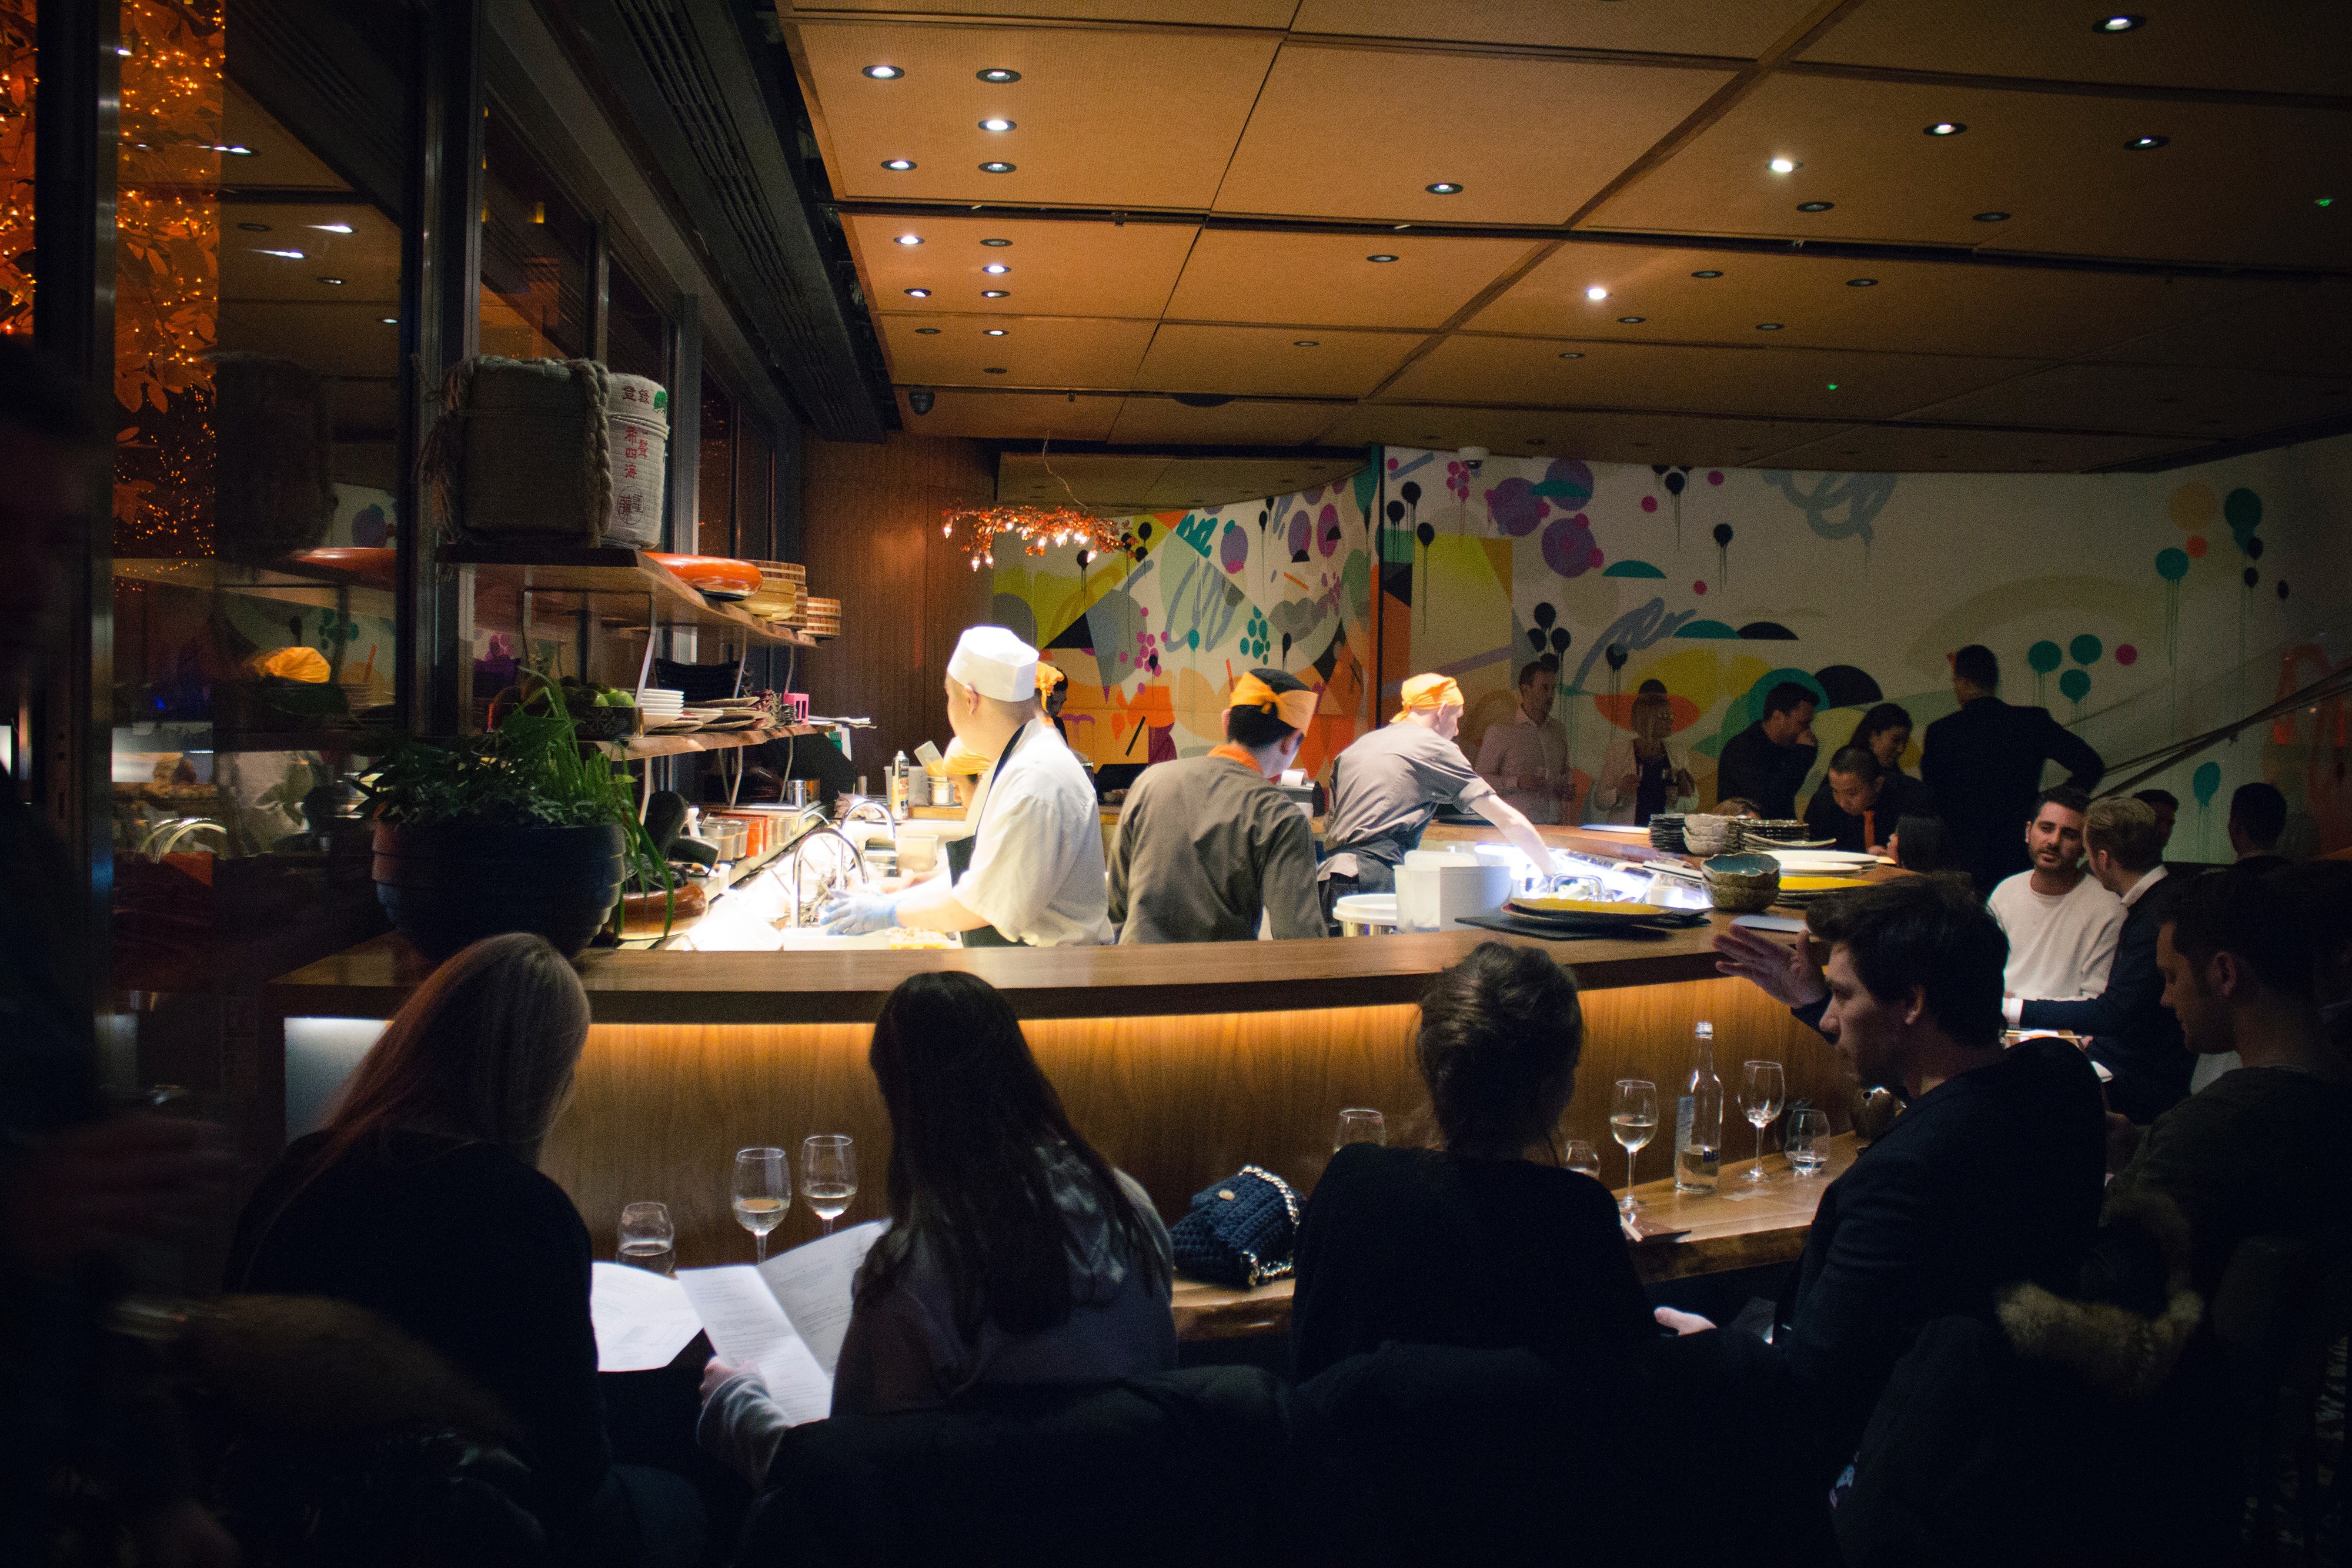
restaurant, event, table, building